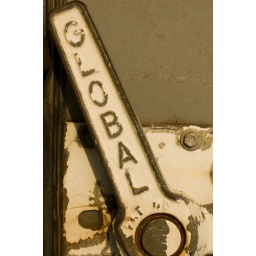
Debris and ancient trucks around the old Oakland train station - currently awaiting magical transformation into yuppie lofts.